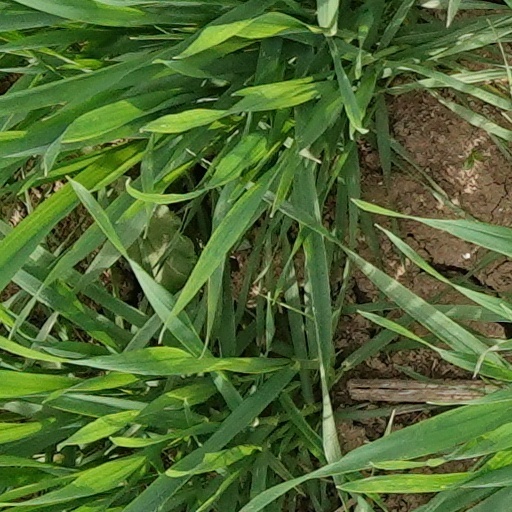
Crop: wheat